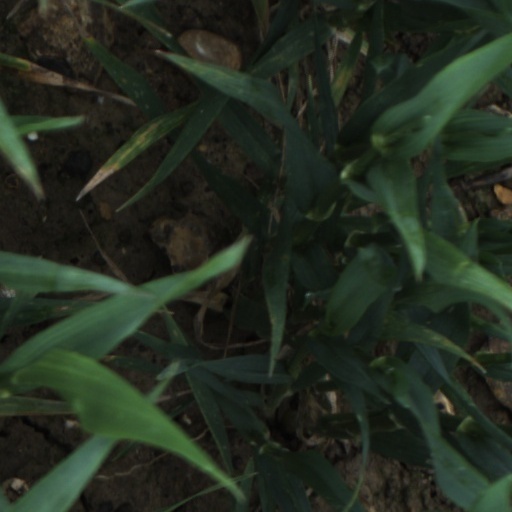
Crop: wheat